Dove Springs, Austin, Texas

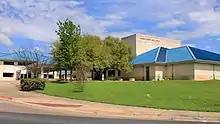
Consuelo Mendez Middle School

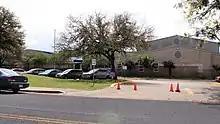
Widen Elementary School

The Austin Independent School District operates the public schools.